Youth Initiative for Human Rights

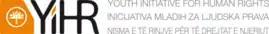

The Youth Initiative for Human Rights or YIHR is a network of autonomous non-governmental organizations active in Serbia, Kosovo, Croatia, Montenegro and Bosnia and Herzegovina. It is focused on building connections and establishing cooperation between young people from different ethnic groups in the Balkans.